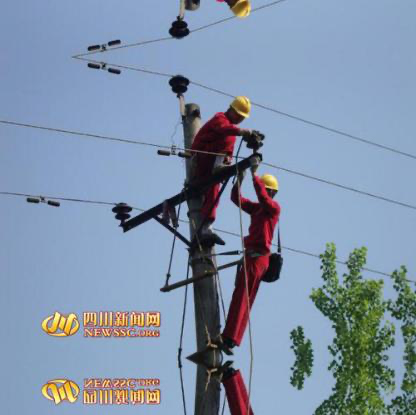
Objects in the image:
label: helmet
label: helmet
label: helmet